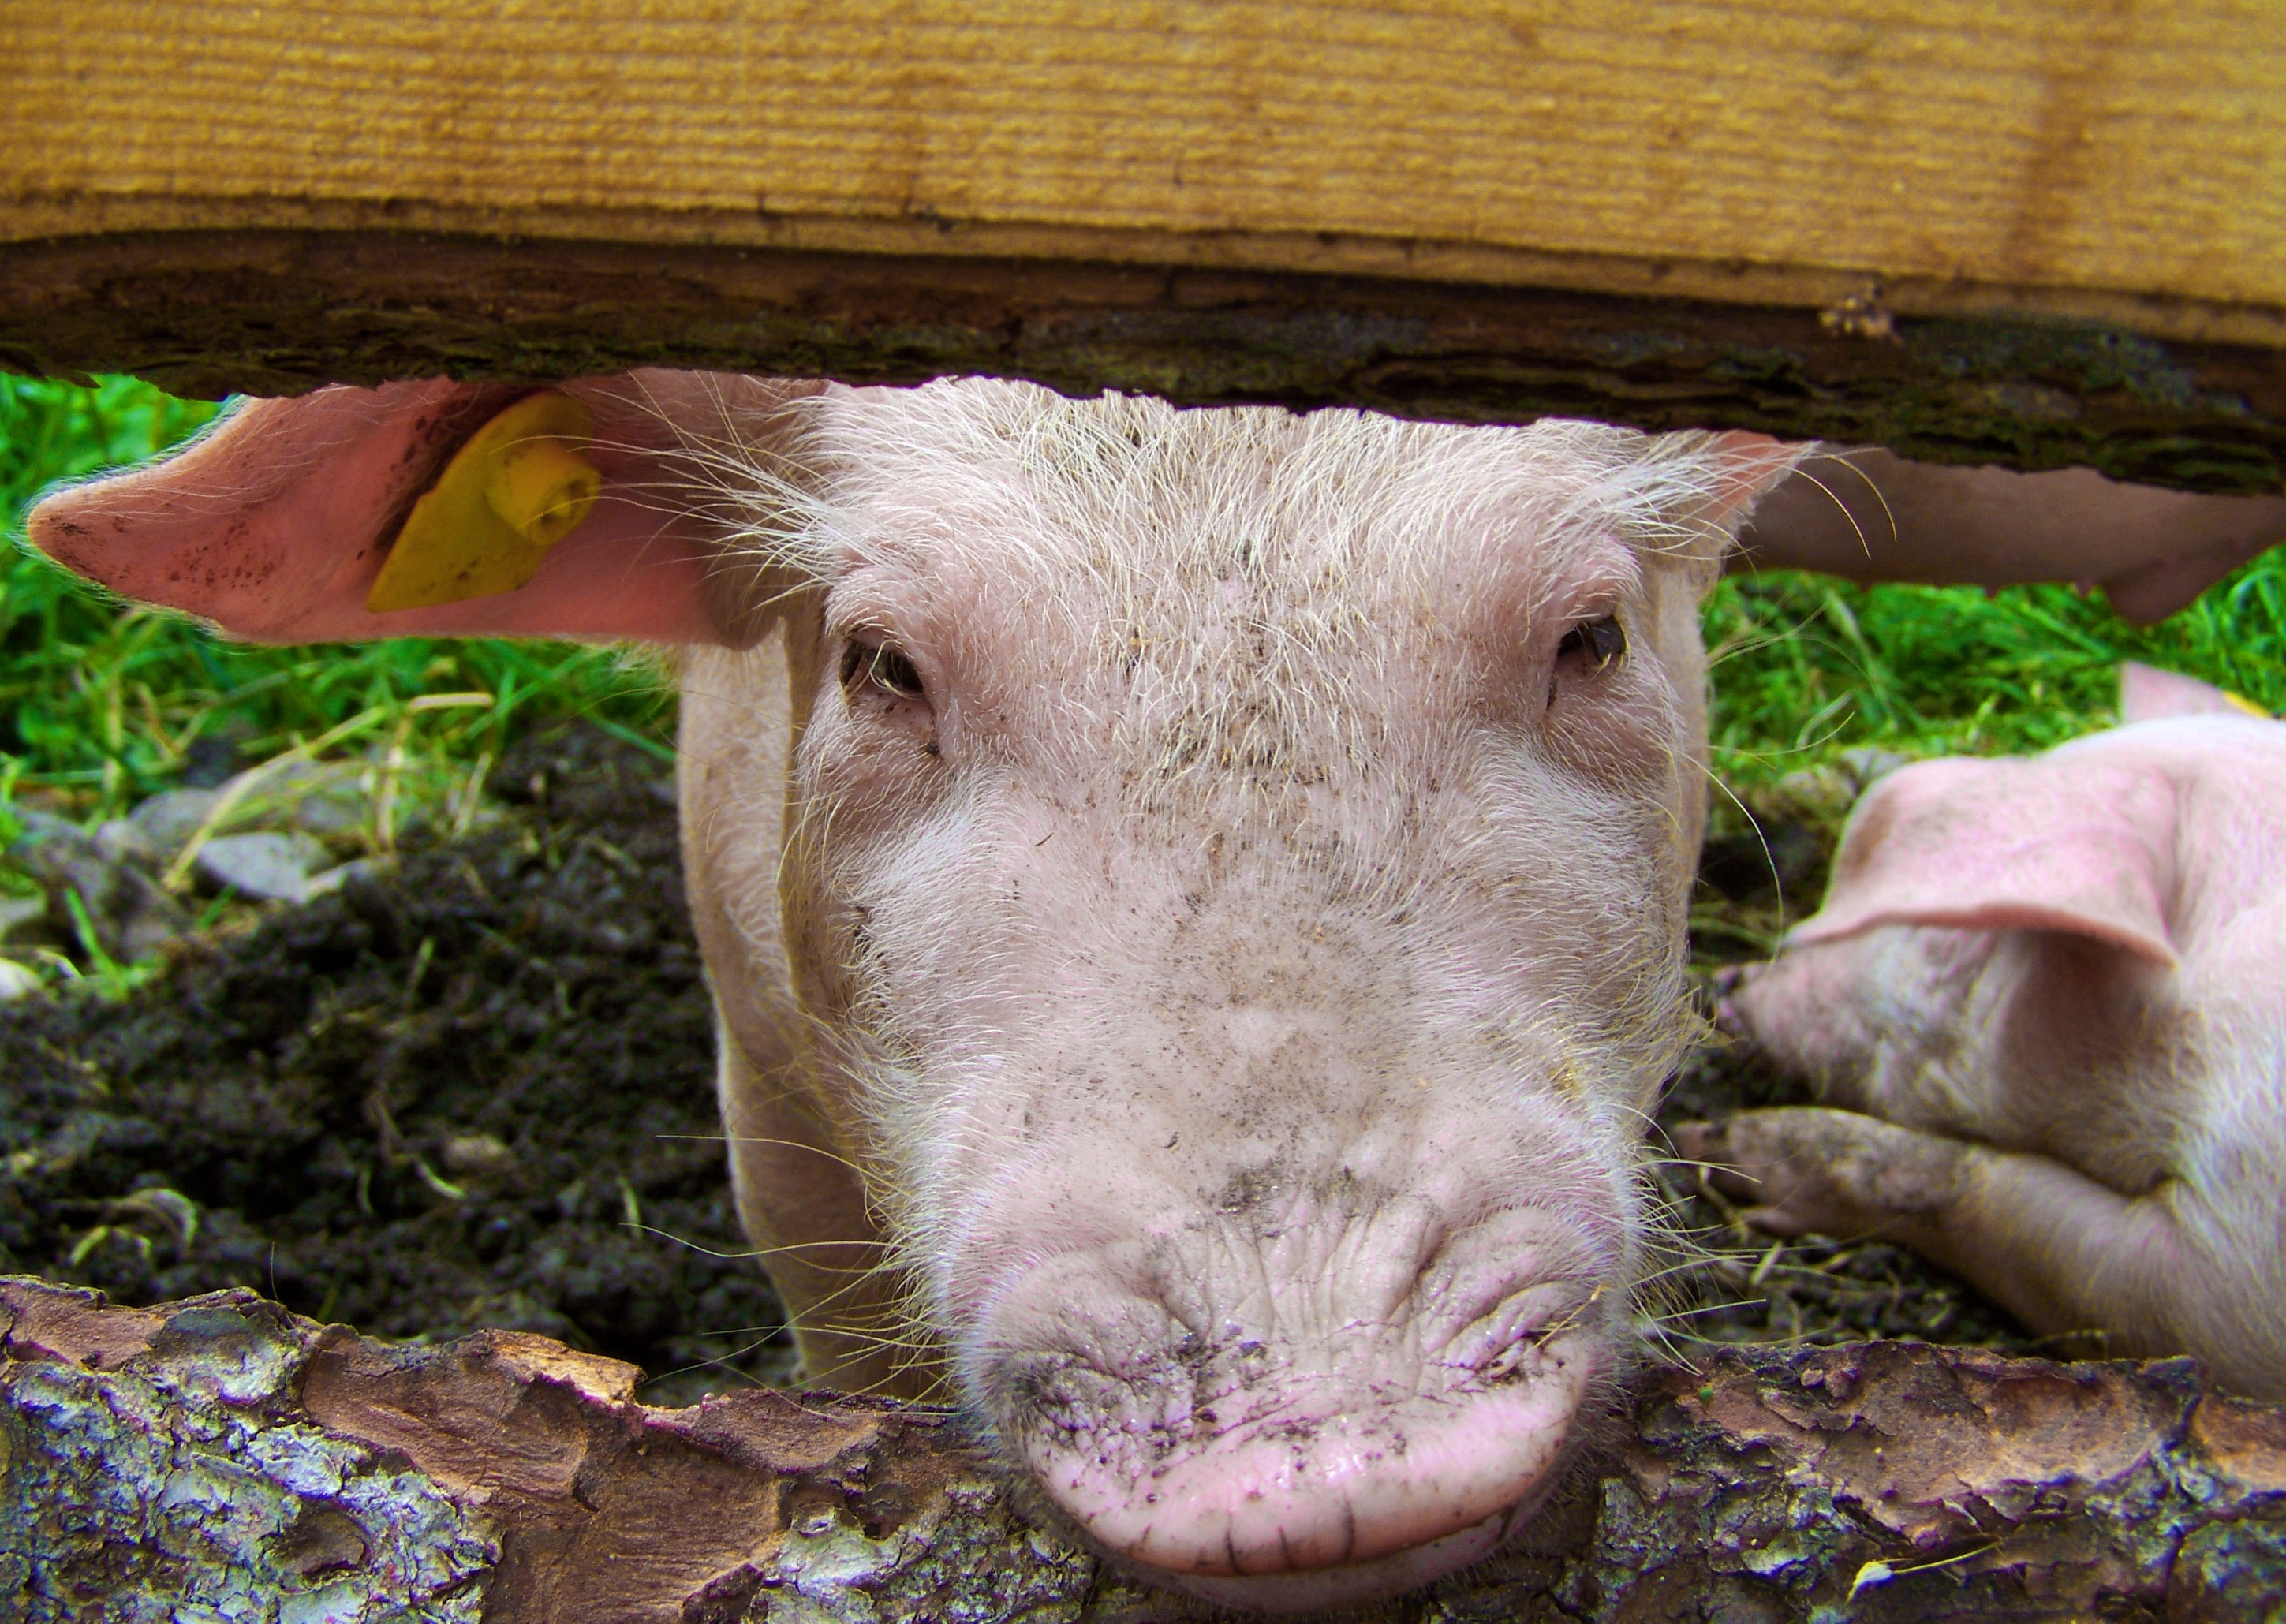
animal, profile, pasture, sheep, mammal, fauna, vertebrate, pig, domestic pig, pig like mammal, little piglets